Royal Sardinian Navy

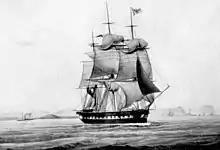
The frigate during a South America cruise, done in 1838

The fleet traced its origins to the rule of Victor Amadeus II in the early 18th century, who as Duke of Savoy became the King of Sardinia in 1720. Prior to 1713, Victor Amadeus had no navy. As duke he relied on the one or two galleys and smaller vessels belonging the Order of Saints Maurice and Lazarus and on ducal letters of marque authorizing privateers to operate out of his main ports, Nice and Oneglia. When in 1703, during the War of the Spanish Succession, the Emperor Charles VI first proposed that the Duke of Savoy should receive the Kingdom of Sardinia, Victor Amadeus rejected the proposal on the grounds that he had no navy with which to defend the island. In 1713, however, Victor Amadeus acquired the Kingdom of Sicily and with it a squadron of galleys. He issued orders that the squadron should be maintained at five galleys and three other vessels. He created a marine corps and in 1717 promulgated fleet regulations. In 1718, Spain conquered Sicily during the War of the Quadruple Alliance and captured the Savoyard fleet. Victor Amadeus was forced to rely on privateers for the duration of the conflict, but when he gave up Sicily in exchange for Sardinia in 1720 he also received back his fleet.